Run Fatboy Run

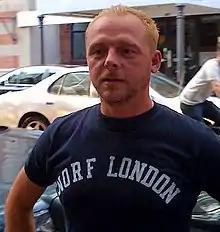
Simon Pegg portrays protagonist Dennis Doyle.

"Run Fat Boy Run" topped the United Kingdom box office, earning £2 million in its opening weekend, and remained at the top of the chart for four weeks. To date, it has earned over £11 million in the United Kingdom. Worldwide, the film grossed $33.5 million.